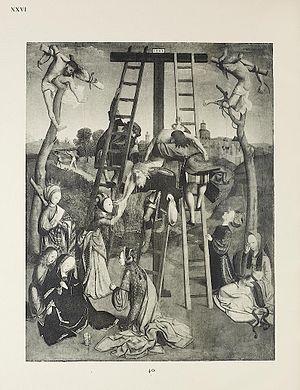
Descente de croix Figdor
Le Maître de la descente de croix Figdor est un maître anonyme peintre actif à la fin du XVᵉ siècle dans le Nord des Pays-Bas. L'artiste a reçu ce nom de convention de Max J. Friedländer d'après un tableau de la descente de croix du Christ qui se trouvait dans la collection du banquier Albert Figdor de Vienne. Le tableau a été détruit à la fin de la Seconde Guerre mondiale.